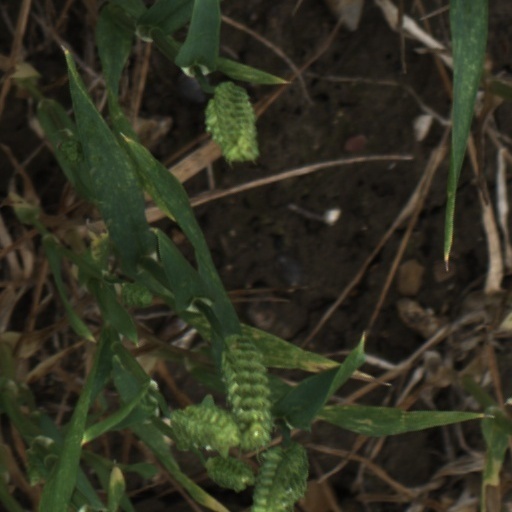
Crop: wheat